Timeline of the John F. Kennedy assassination

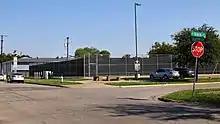
The corner of Tenth Street and Patton Avenue in the Oak Cliff neighborhood of Dallas, Texas, United States, where Officer J. D. Tippit was shot and killed by Lee Harvey Oswald after Oswald assassinated President John F. Kennedy.

12:36 p.m.: President Kennedy's limousine arrives at Parkland Memorial Hospital. Parkland Hospital admitted Kennedy and Connally and immediately began treatment. Malcolm Perry, assistant professor of surgery at the University of Texas Southwestern Medical Center and a vascular surgeon, was the first to treat Kennedy. Perry performed a tracheotomy followed by cardiopulmonary resuscitation performed with another surgeon. Other doctors and surgeons worked frantically to save the president's life, but the wounds were too severe.